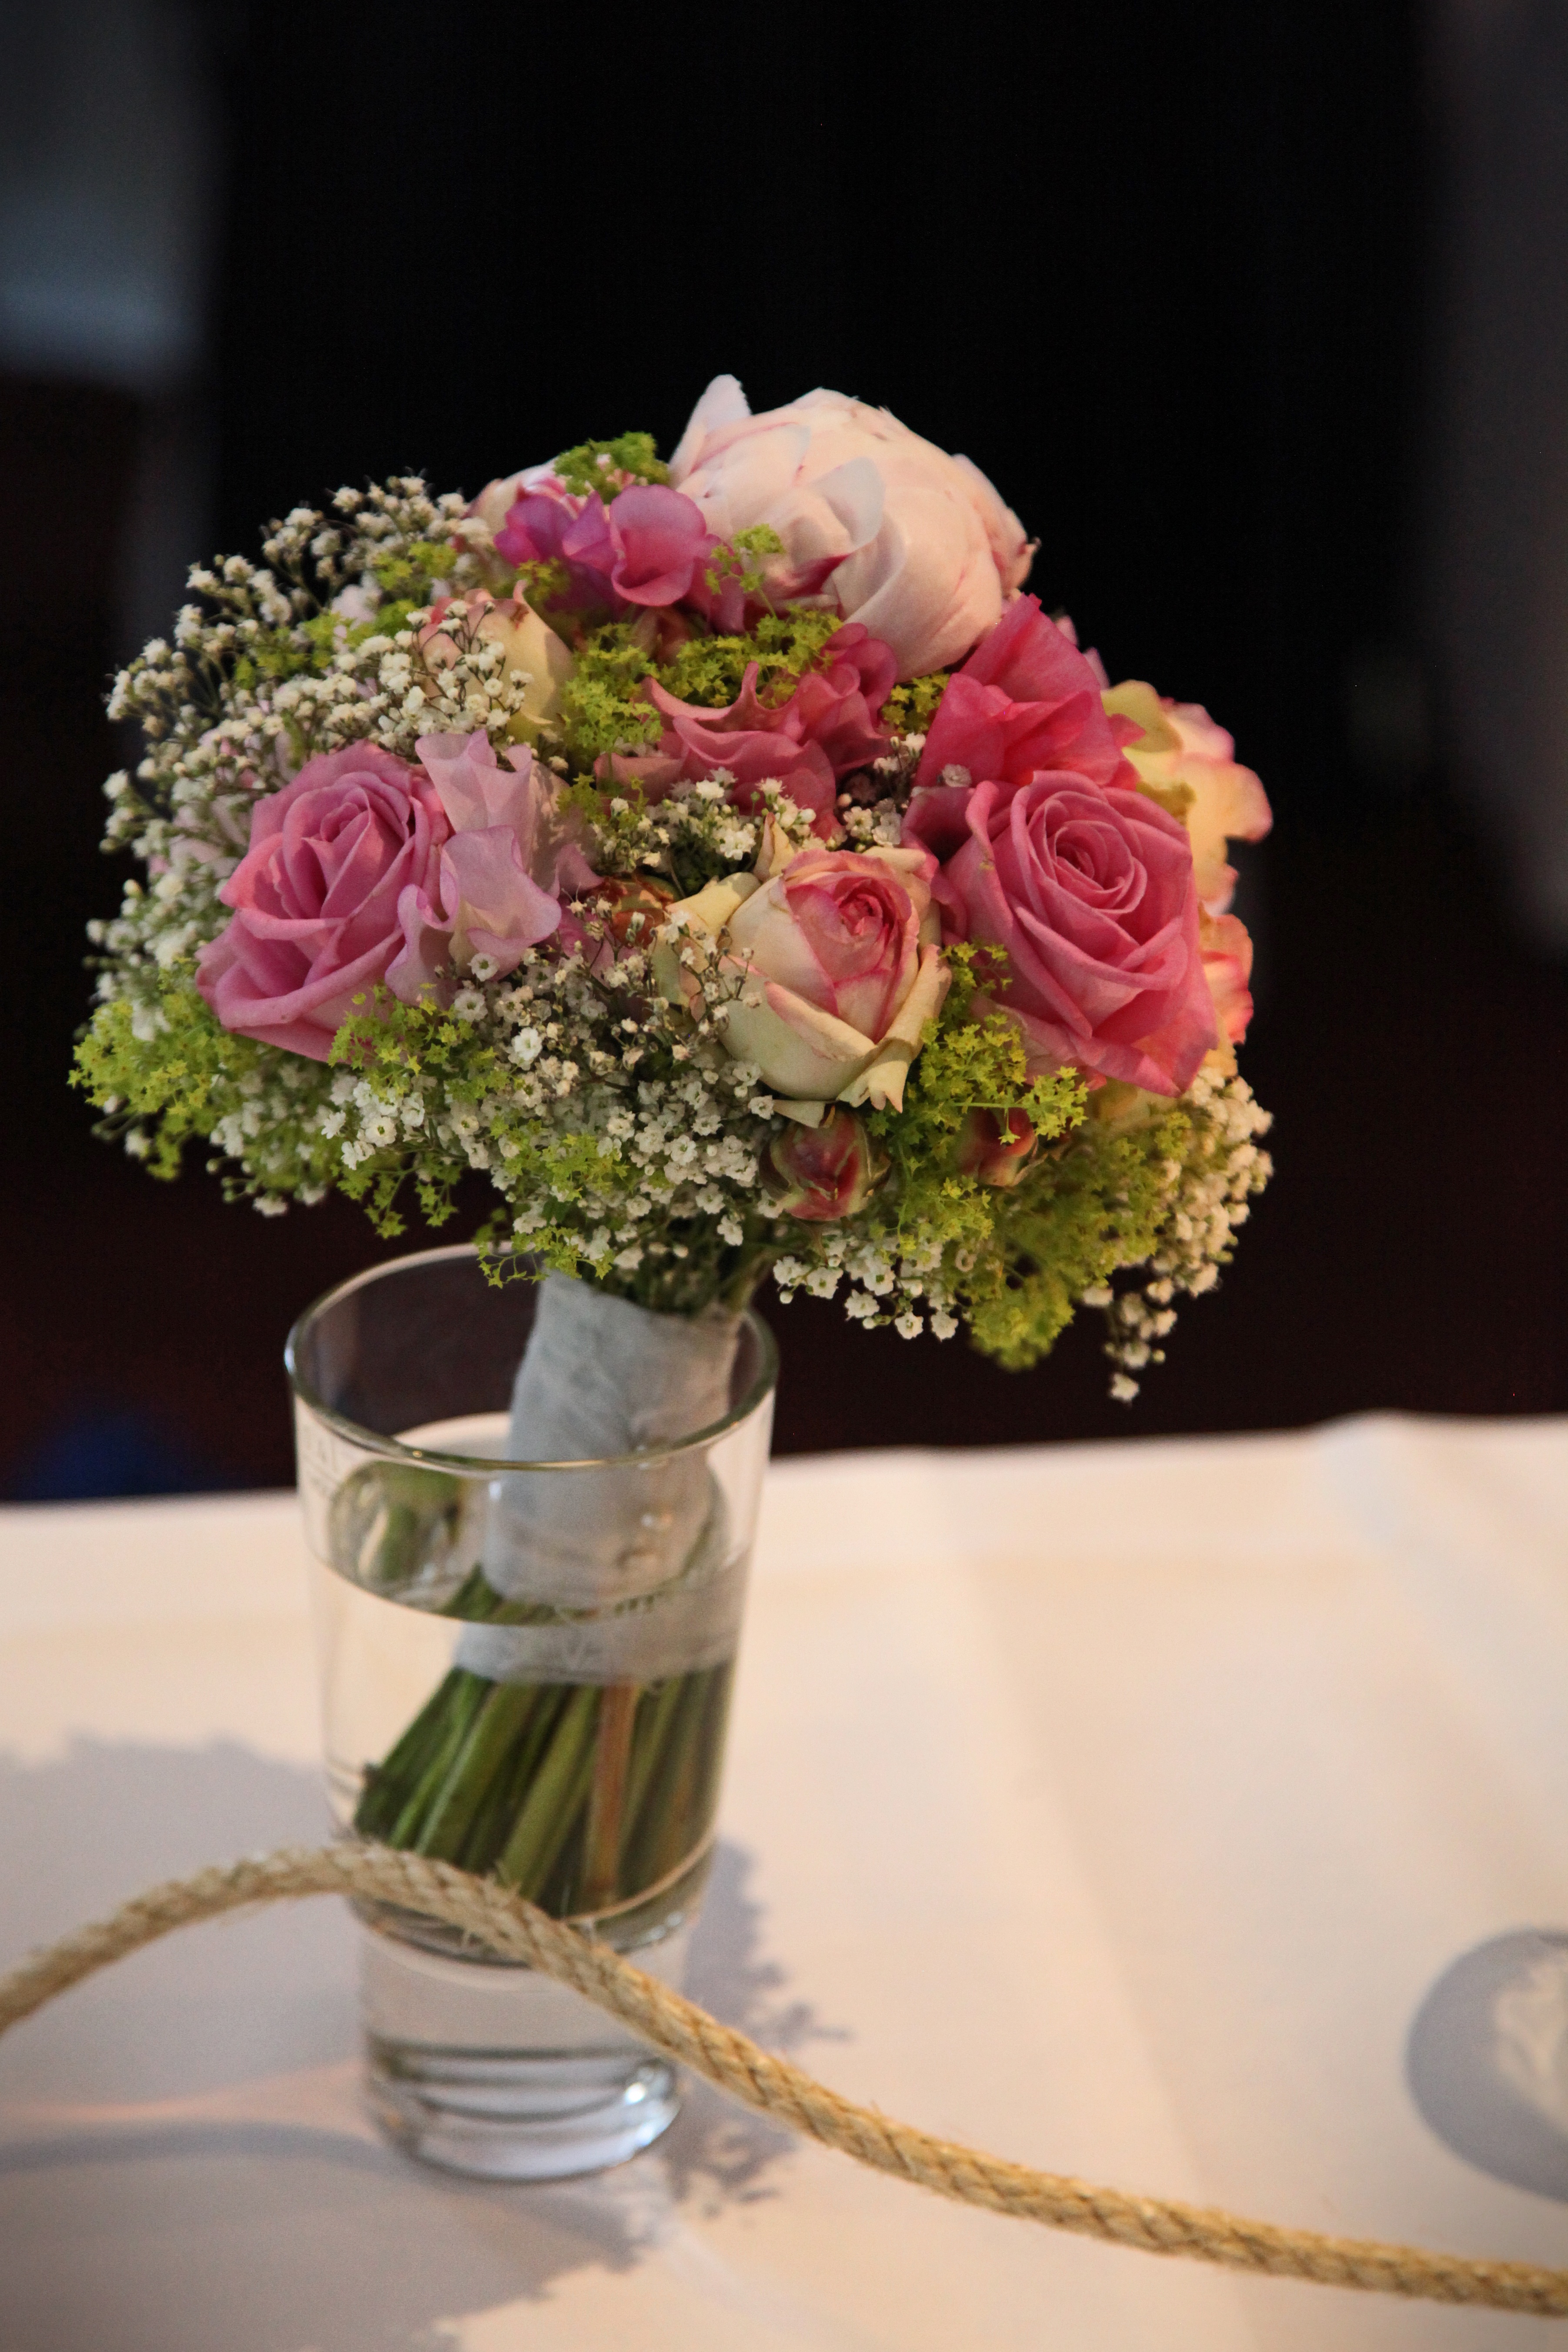
plant, flower, love, bouquet, romantic, pink, wedding, marriage, hydrangea, bride and groom, roses, ceremony, art, wedding bouquet, floristry, congratulations, retail, marry, festivity, bridal bouquet, flowering plant, flower bouquet, cut flowers, floral design, centrepiece, land plant, flower arranging